Gwadar Port

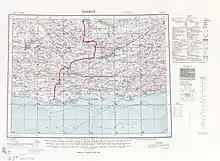
Map including Gwadar (SoP, 1965)

A small wharf at Gwadar was completed in 1992, and formal proposals for a deep sea port at Gwadar were unveiled a year later in 1993. The federal government approved the construction of the port in December 1995 but the project could not get started because of shortage of funds. In 1997, a government-appointed task force identified Gwadar as one of the focus area of development, but the project did not launch due to economic sanctions imposed against Pakistan following its nuclear tests in May 1998. Construction on Phase 1 of the project began in 2002 after the agreement for its construction was signed during the state visit of Chinese Premier Zhu Rongji in 2001. After completion of Phase 1 in 2007, the first commercial cargo vessel to dock at the port was the "Pos Glory", with 70,000 Metric Tonnes of Wheat on 15 March 2008.